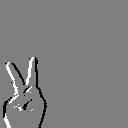
ASL letter: v